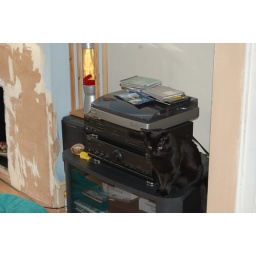
Camouflage cat in sitting room